Savur

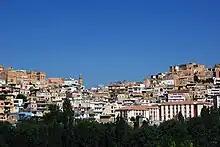
Savur

Savur, meaning “mountain ridge” in Syriac and formerly known as Savor, is a municipality and district of Mardin Province, Turkey. Its area is 962 km, and its population is 24,821 (2022).